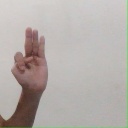
अक्षर: भ